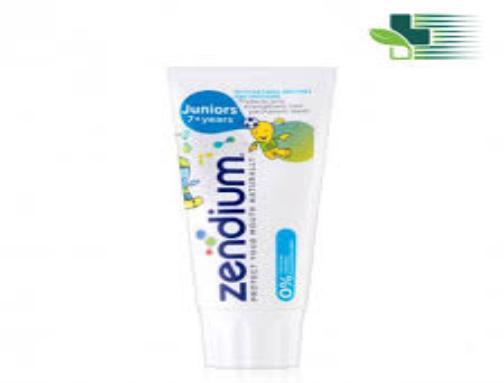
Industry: Medical